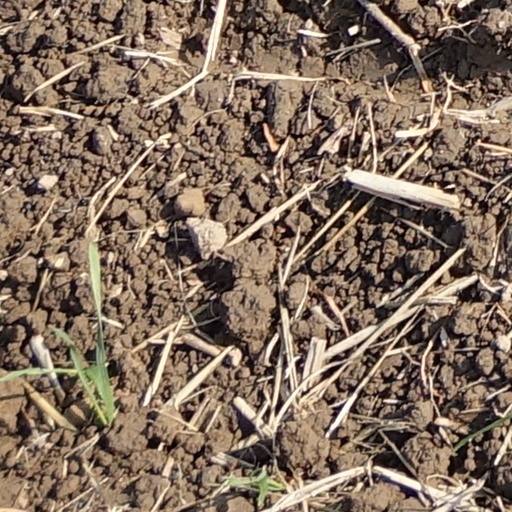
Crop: wheat